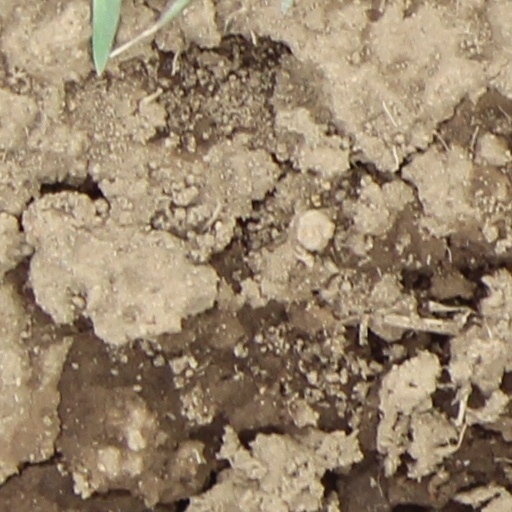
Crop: wheat